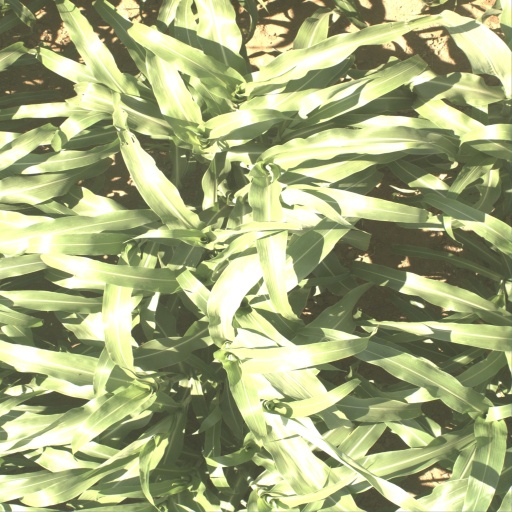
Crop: sorghum